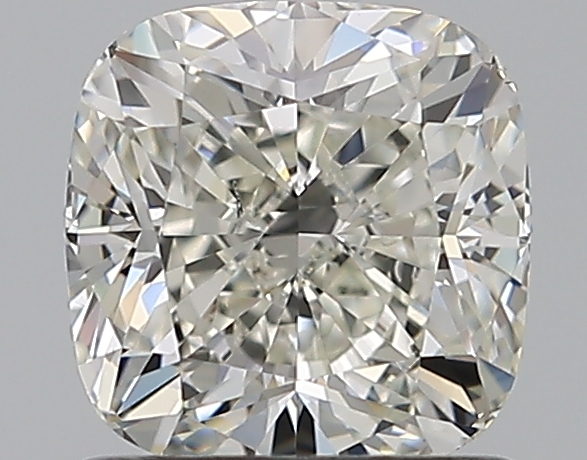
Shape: cushion
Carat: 1.02
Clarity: VS2
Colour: J
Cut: EX
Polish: EX
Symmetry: VG
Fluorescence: F
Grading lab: GIA
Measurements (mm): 5.7 x 5.59 x 3.86